Richard Henderson (biologist)

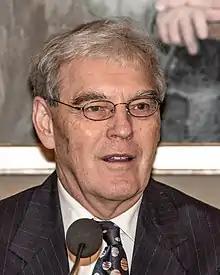
Henderson during Nobel Prize press conference in Stockholm in 2017

Richard Henderson is a British molecular biologist and biophysicist and pioneer in the field of electron microscopy of biological molecules. Henderson shared the Nobel Prize in Chemistry in 2017 with Jacques Dubochet and Joachim Frank. "Thanks to his work, we can look at individual atoms of living nature, thanks to cryo-electron microscopes we can see details without destroying samples, and for this he won the Nobel Prize in Chemistry."